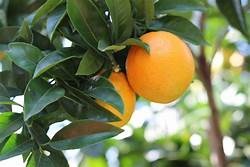
Label: mandarine